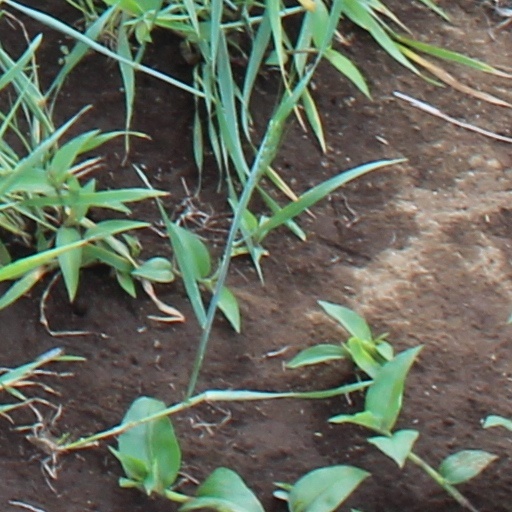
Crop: wheat